Crow Wing County Courthouse and Jail

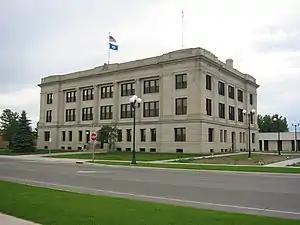

The Crow Wing Historic County Courthouse, in Brainerd, Minnesota, United States, is a Beaux-Arts courthouse built in 1920. The building, along with its adjoining jail, are listed on the National Register of Historic Places.